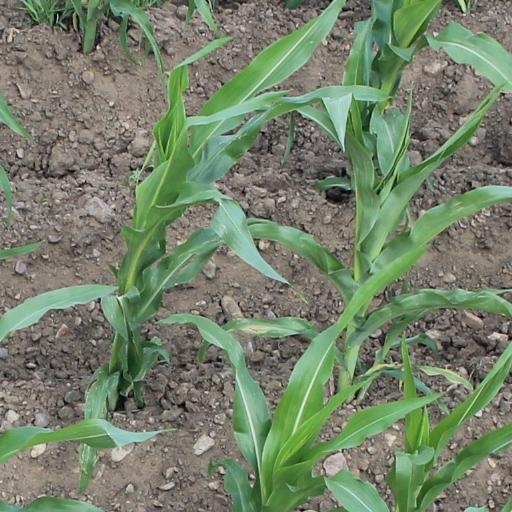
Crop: maize; corn